Krag–Jørgensen

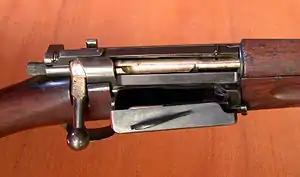
Close-up of an open American 1898 Springfield Krag magazine loading gate

In 1886, Denmark was on the verge of adopting a new rifle for its armed forces. One of the early prototypes of the new rifle was sent to Denmark. The feedback given by the Danes was vital in the further development of the weapon. The test performed in Denmark revealed the need to lighten the rifle, as well as the possible benefits of a completely new action. Krag and Jørgensen therefore decided to convert the magazine into what they referred to as a "half-capsule", containing only five rounds of ammunition instead of the previous ten. They also, over the next several months, combined what they considered the best ideas from other gunsmiths with a number of their own ideas to design a distinct bolt action for their rifle. The long extractor, situated on top of the bolt, was inspired by the Jarmann mechanism, while the use of curved surfaces for cocking and ejecting the spent round was probably inspired by the designs from Mauser. For a time after the weapon was adopted by Denmark they experimented with dual frontal locking lugs, but decided against it on grounds of cost and weight. The ammunition of the day did not need dual frontal locking lugs, and the bolt already had three lugs—one in front, one just in front of the bolt handle, and the bolt handle itself—which were considered more than strong enough.